Merry Christmas, Mr. Bean

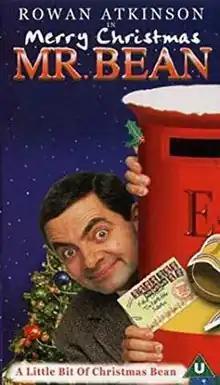

"Merry Christmas, Mr. Bean" is the seventh episode of the British television series "Mr. Bean", produced by Tiger Television for Thames Television. It was first broadcast as a Christmas special on ITV on Tuesday 29 December 1992 as part of ITV's Christmas schedule and was watched by 18.48 million viewers during its original transmission.